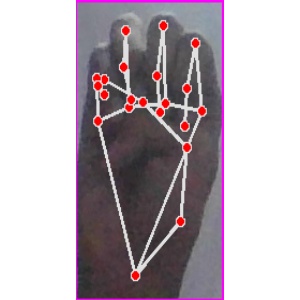
अक्षर: म